Isa Kasimi

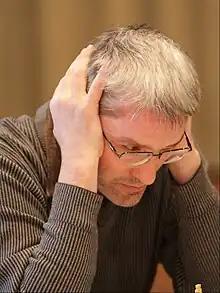
Rausis at the 2011 Winterthurer Schachwoche tournament

Isa Kasimi (April 7, 1961 – March 28, 2024), born Igor Kondylev and known as Igors Rausis until 2020, was a Latvian chess International Master. He was awarded the title of Grandmaster by FIDE in 1992, but the title was stripped away after he was caught cheating in 2019. He won the Latvian Chess Championship in 1995. He represented Bangladesh from 2003 to 2007, when he switched to the Czech Republic.